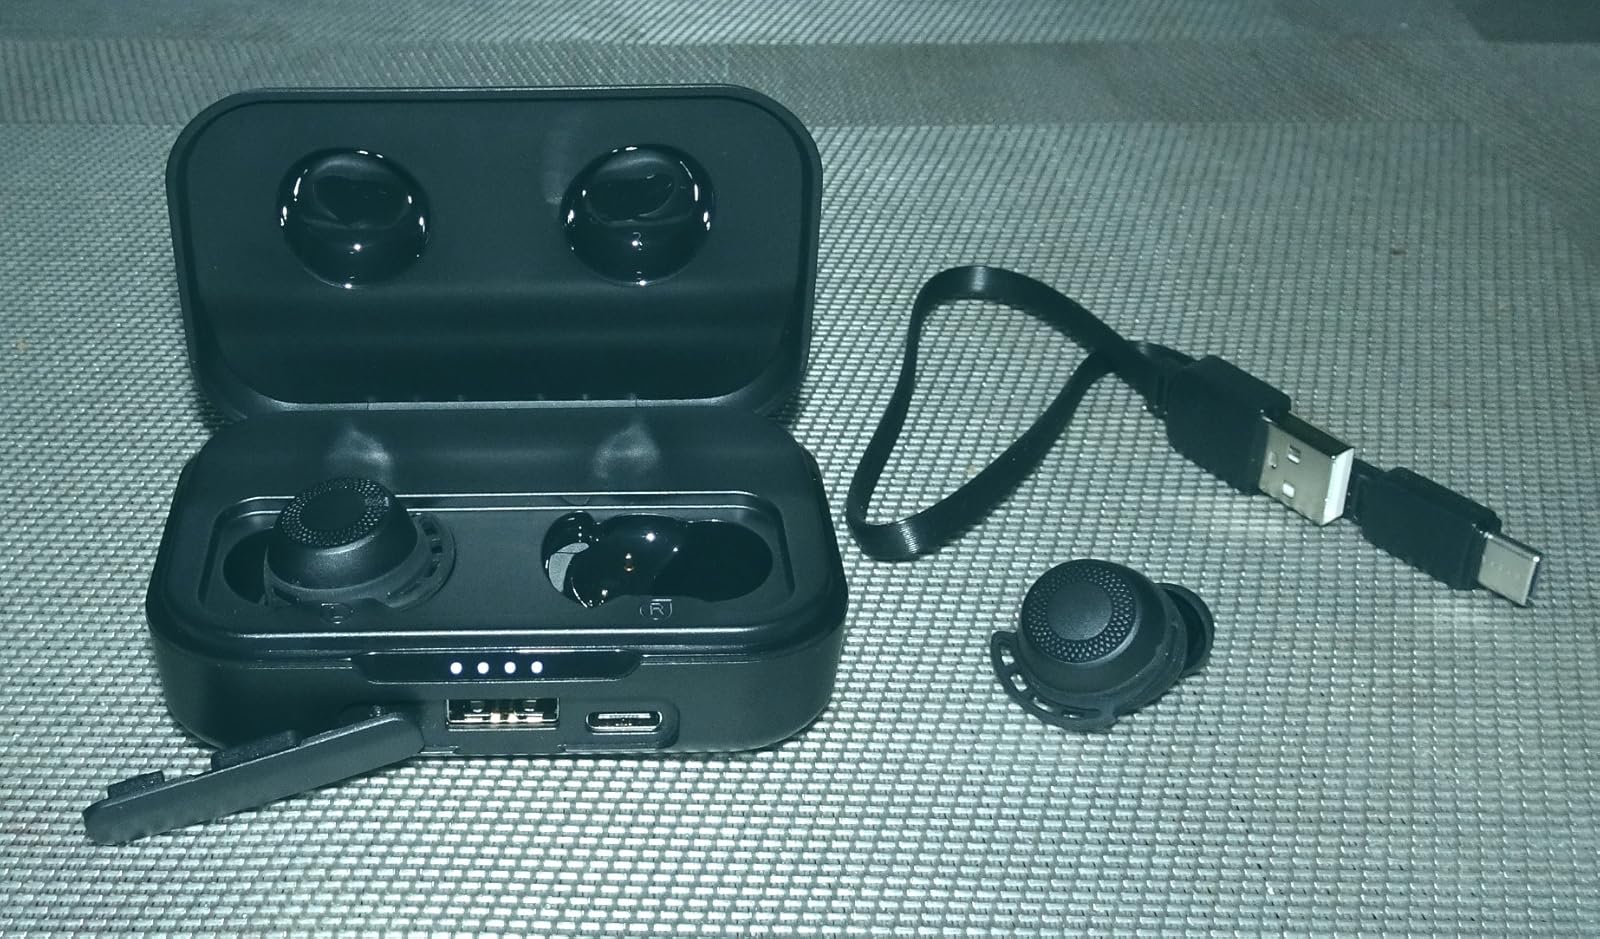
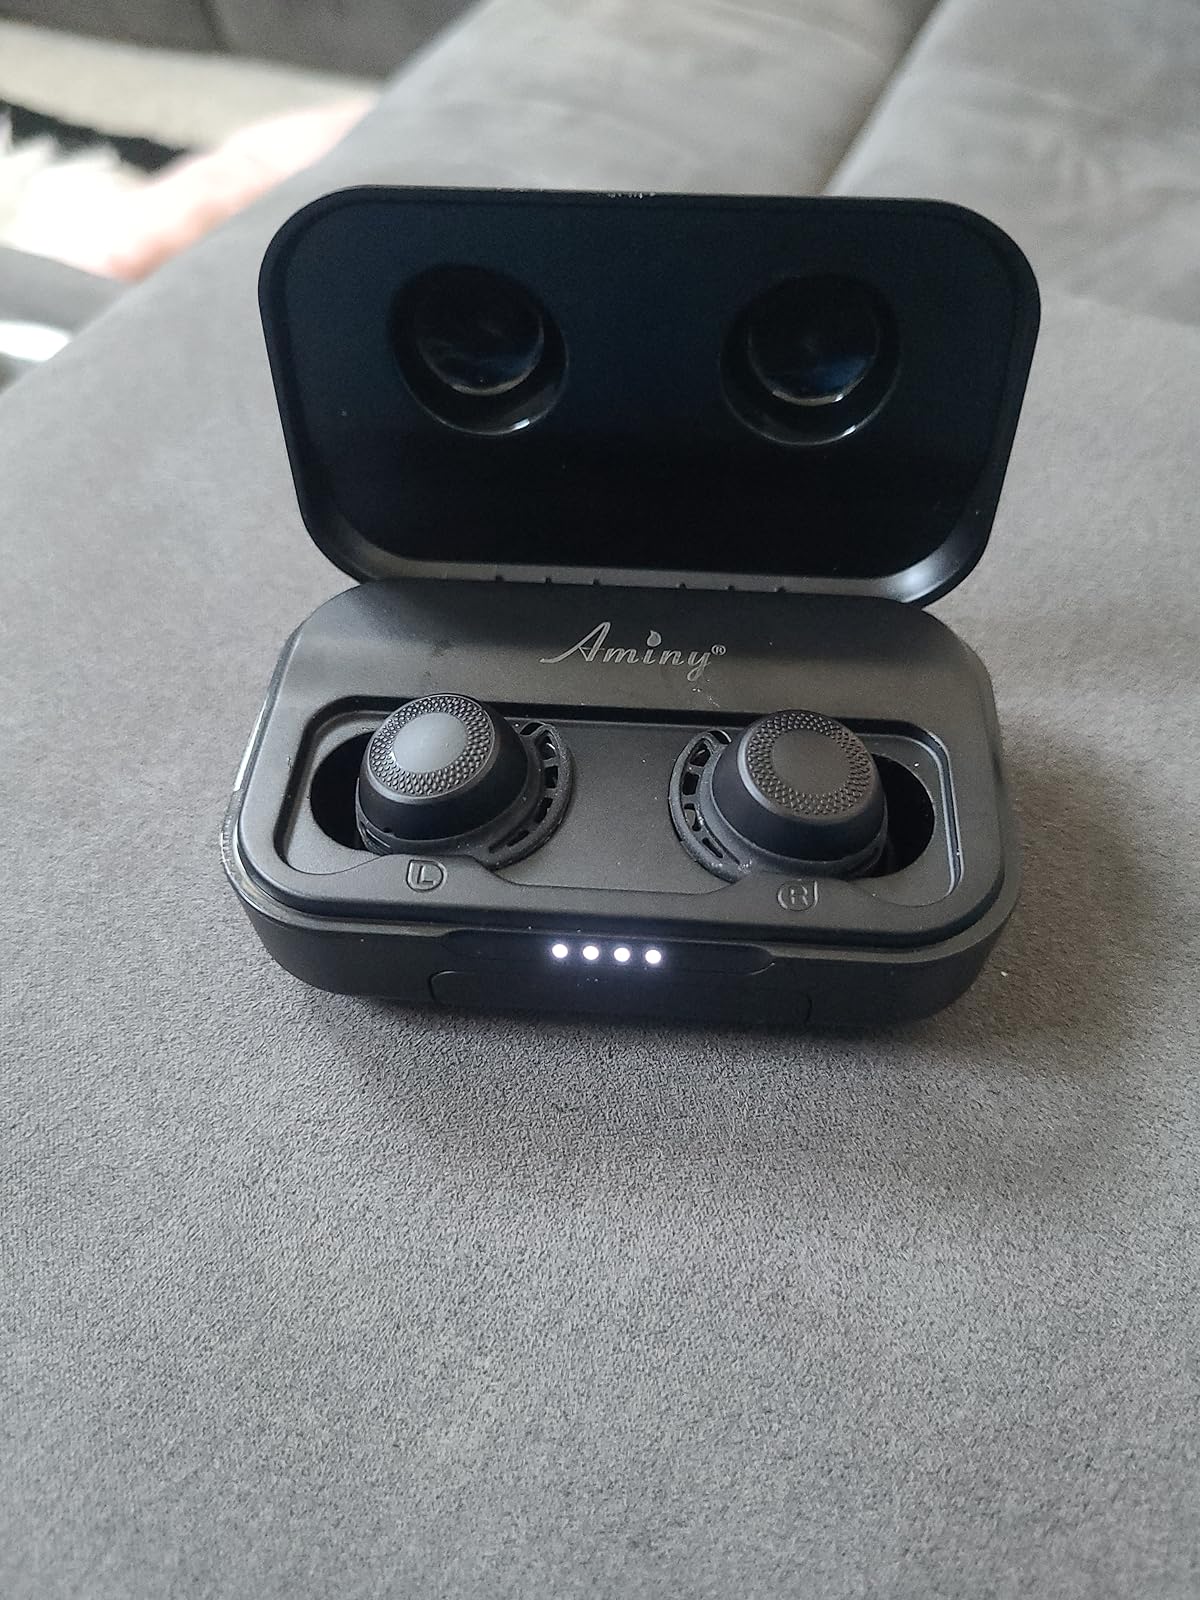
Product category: earbuds
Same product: yes